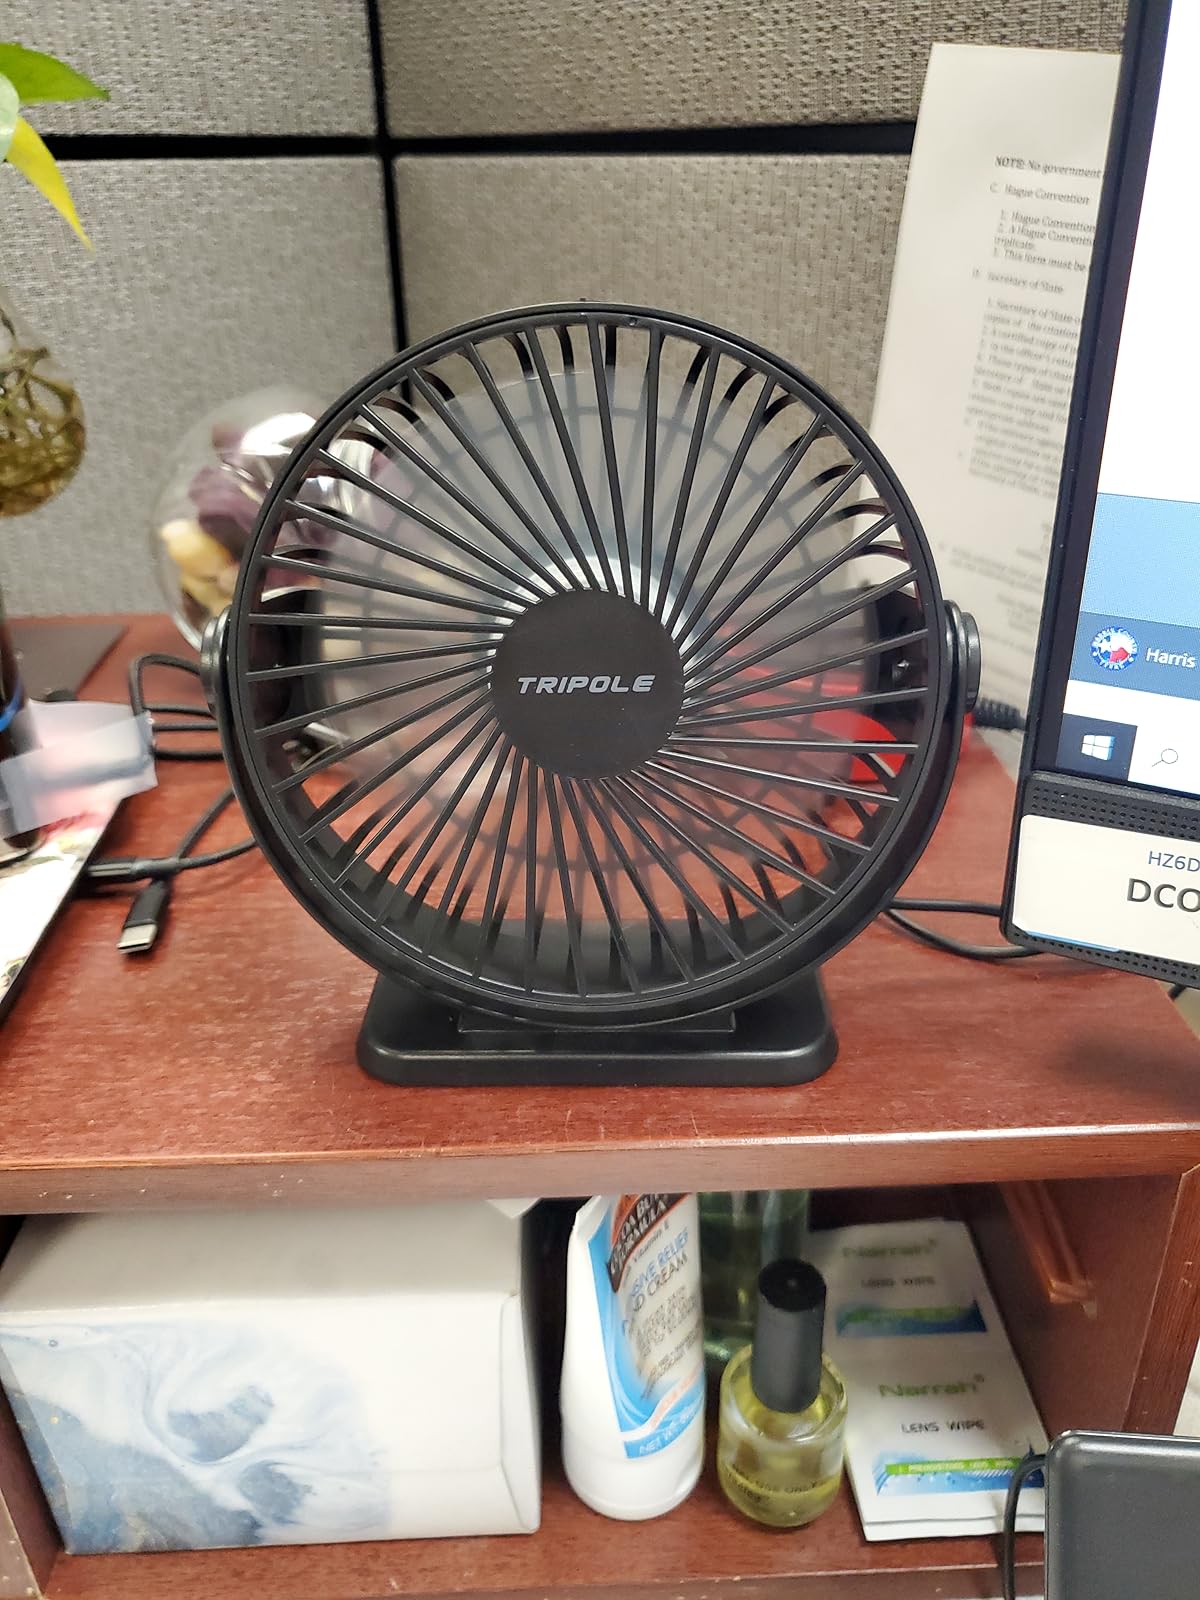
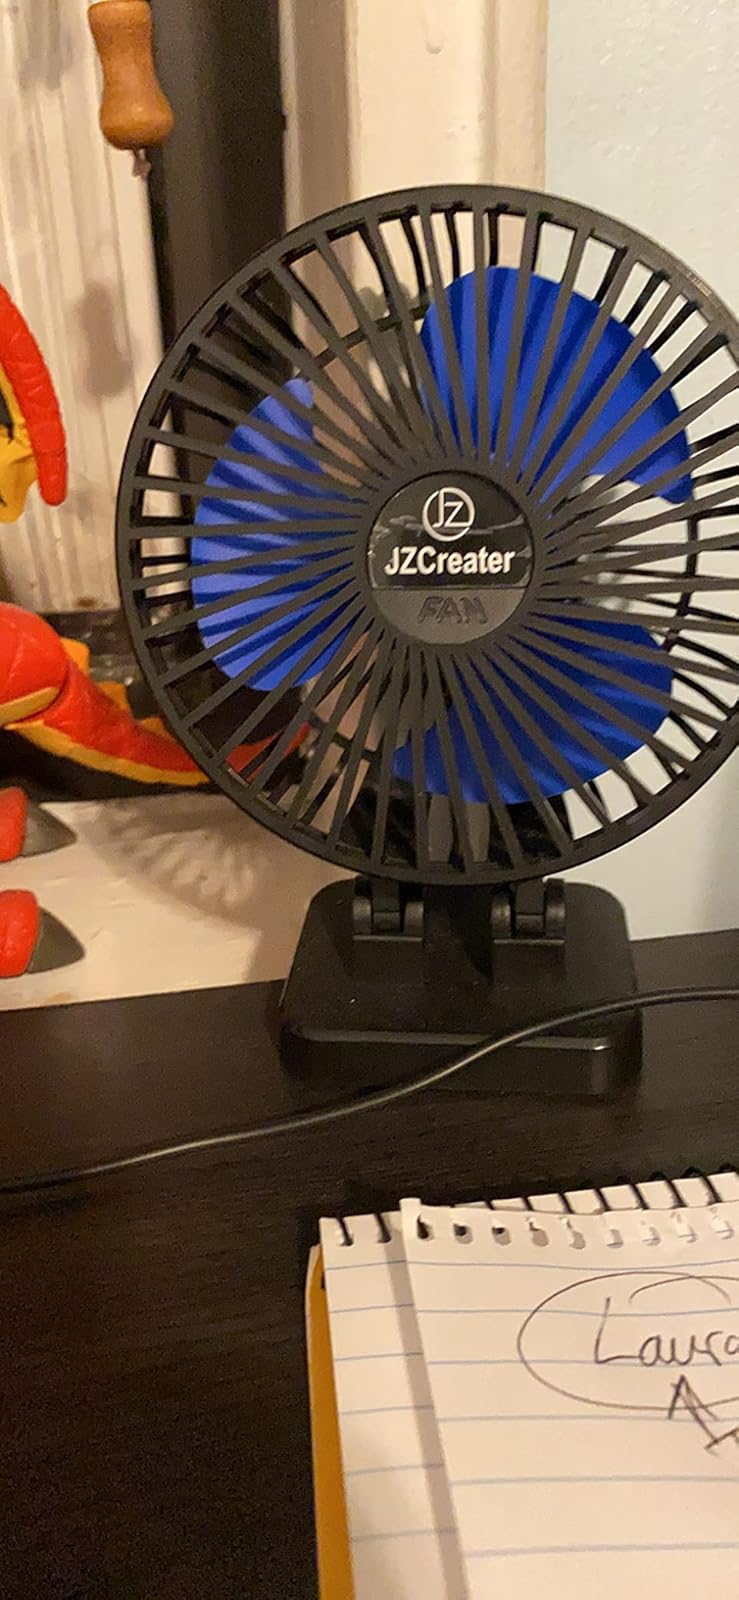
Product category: fan
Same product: no